The Ice Limit

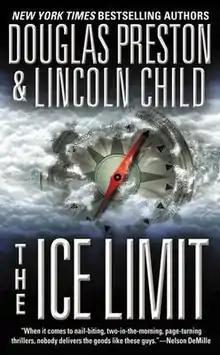
Softcover edition

The Ice Limit is a techno-thriller novel by American authors Douglas Preston and Lincoln Child. The book was published on July 18, 2000 by Grand Central Publishing.